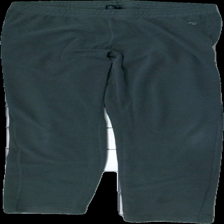
View: front
Type: Trousers
Category: Ladies
Brand: Not in the list
Brand text on label: North bend
Colors: Grey
Material: 100% polyester
Pattern: Logo print
Cut: Regular
Size: 38
Season: All
Damage: nopprigt
Damage location: middle center
Price range: <50
Recommended usage: Reuse
Description: flis byxor